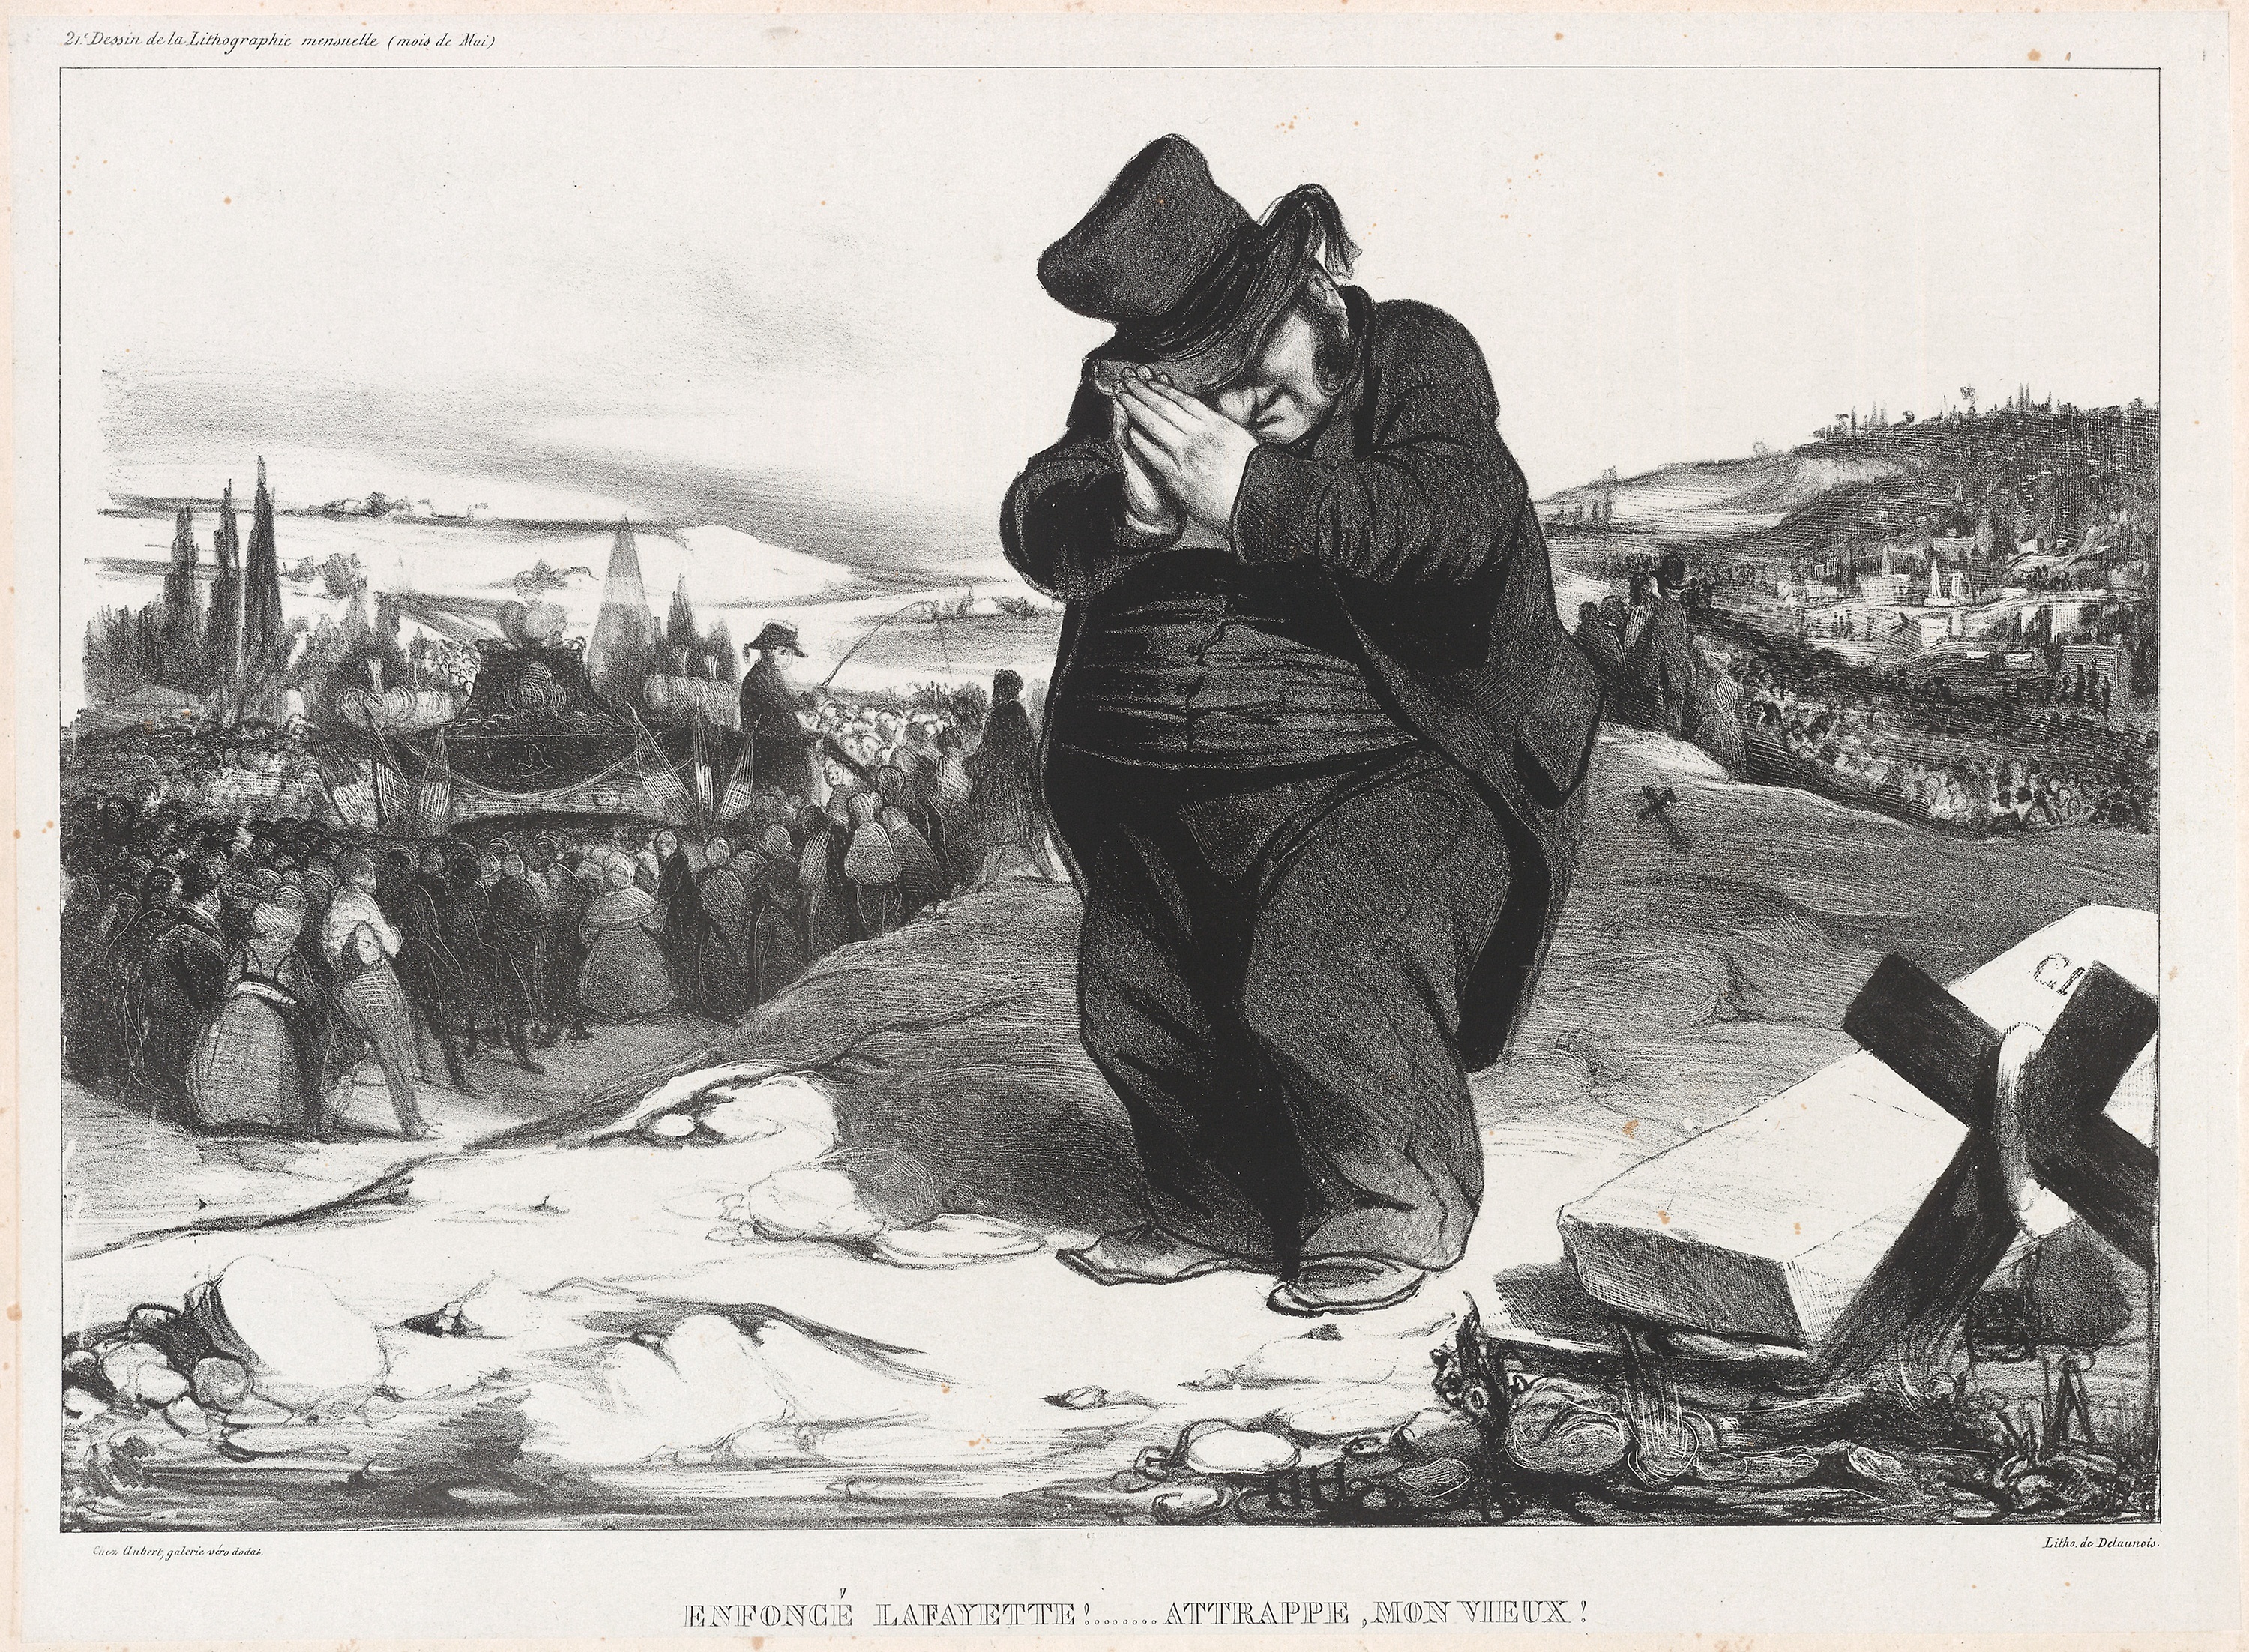
black and white, human behavior, art, history, monochrome, illustration